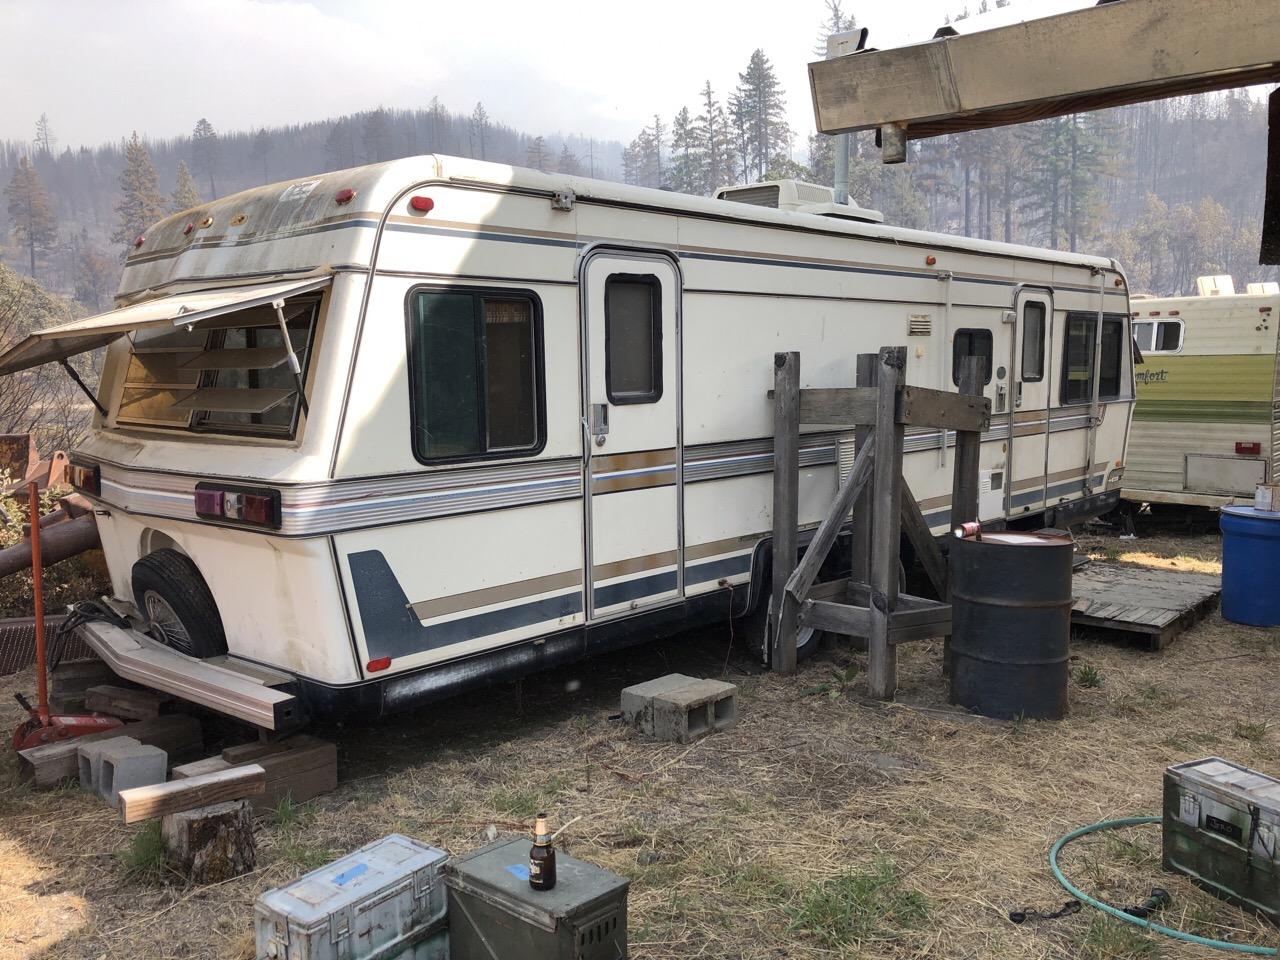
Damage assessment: no_damage